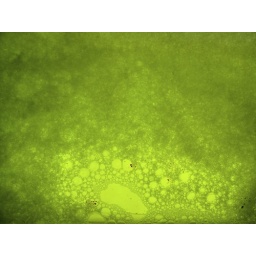
taken putting a light box underneath a glass tank